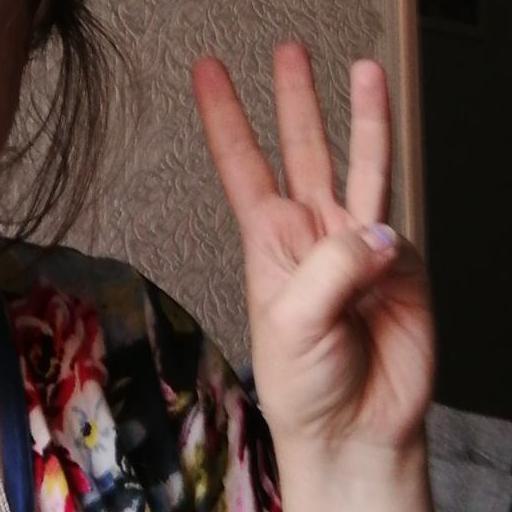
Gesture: three